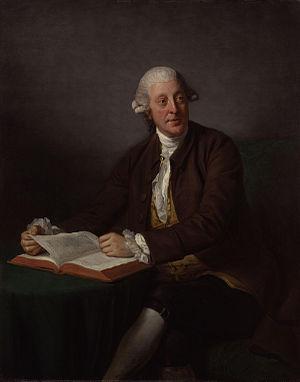
Le Journal d'un voyage de Londres à Lisbonne est le dernier ouvrage écrit par Henry Fielding alors que, malade et à bout de forces, accompagné de sa seconde épouse Mary Daniel, d'une de ses filles Eleanor Harriot, de l'amie de cette dernière Margaret Collier et de deux serviteurs, la femme de chambre Isabella Ash et le valet de pied William, il était en route pendant l'été de 1754 pour Lisbonne à bord du Queen of Portugal. Soumis aux caprices du commandant et aux aléas du temps, le navire, longtemps privé de vent, a dérivé sur la Tamise, puis longé la côte sud, et c'est seulement dans les toutes dernières pages du livre que se gonflent les voiles et que le véritable voyage commence. Ainsi, à bien des égards, le Journal de Fielding concerne plus les rives et rivages anglais que la traversée du golfe de Biscaye et l'arrivée au Portugal.
Arthur Murphy, connu également sous le pseudonyme de Charles Ranger, est un écrivain irlandais.
Henry Fielding, né le 22 avril 1707 à Sharpham Park près de Glastonbury, Somerset, Angleterre et mort à Lisbonne le 8 octobre 1754, est un dramaturge, poète, essayiste et romancier anglais.